Navajoe, Oklahoma

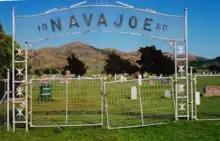
Entrance to Navajoe Cemetery.

But, in 1902, the railroad bypassed Navajoe, and most of the businesses moved, buildings and all, to the new town of Headrick on the railroad. In 1920, Navajoe School was consolidated with Friendship and parts of other nearby school districts. Today, all that remains is a picturesque, well kept cemetery, nestled at the foot of the mountains, which is still used for burials today. A granite monument, erected in its center in 1976, displays a map of the old town and pays tribute to its history.